Crusades of the 15th century

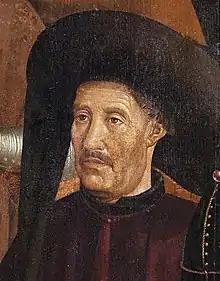
Henry the Navigator

By the time John was succeeded by his son Edward the Elegant in 1433, the colony at Ceuta had become a burden, and it was realised that without the city of Tangier, possession of Ceuta was worthless. In 1437, the resulting Battle of Tangier was a debacle for Portugal. Edward's son and successor Alfonso the African served from 1438 to 1477 and established Portugal as the lead in European exploration of the world and the Age of Discovery. Prince Henry the Navigator, son of John I of Portugal, became the main sponsor and patron of this endeavour.